Malappuram district

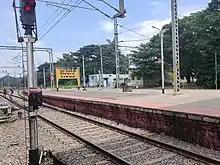
The oldest railway station in the state at Tirur. The first railway line in the state was laid from Tirur to Chaliyam in 1861

Laterite stone is widely seen in midland area of the district. The Angadipuram Laterite has gained recognition as a National Geo-heritage Monument. Archean Gneiss is the most seen geological formation of the district. Quartz magnetite, which is seen in Porur is one among the minerals found in the district having economical importance. Quartz gneisses are seen in the regions of Nilambur, Edavanna, and Pandikkad. Garneliforus Quartz is seen in the areas of Manjeri and Kondotty. Charnockite rocks are found in Nilambur and Edavanna. Dykes consisting of plagioclase, feldspar, and pyroxene in typical laterite texture are there at Manjeri. Deposits of good quality iron ore have reported from Eranad region. The deposits of lime shells have found from the coastal areas of Ponnani and Kadalundinagaram. The coastal sands of Ponnani and Veliyankode contain a high amount of heavy minerals, ilmenite and monazite. Kaolinite have been found from the Taluks of Ponnani and Perinthalmanna. The deposits of Ball clay have found from Thekkummuri village. Parts of Nilambur subdistrict are included in the hidden goldfields of Wayanad. The Nilambur Taluk, along with the adjoining regions of Wayanad and Attappadi Valley are known for natural Gold fields. Explorations done at the valley of the river Chaliyar in Nilambur has shown reserves of the order of 2.5 million cubic meters of placers with 0.1 gram per cubic meter of gold. Bauxite was discovered from some parts of the district like Kottakkal, Parappil, Oorakam, and Melmuri. Karuvarakundu, which means "Place of the Blacksmith", derives its name from iron-ore cutting and blacksmithy.